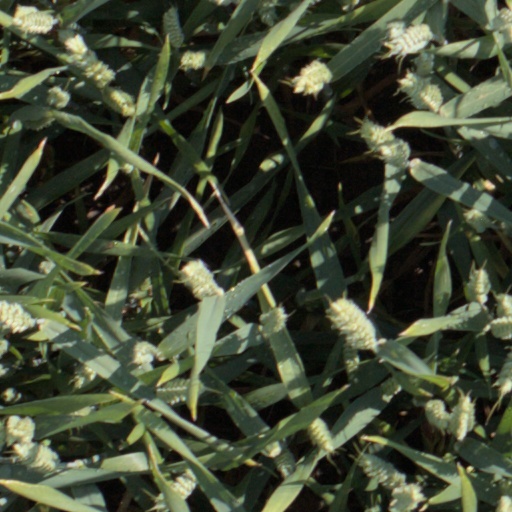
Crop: wheat